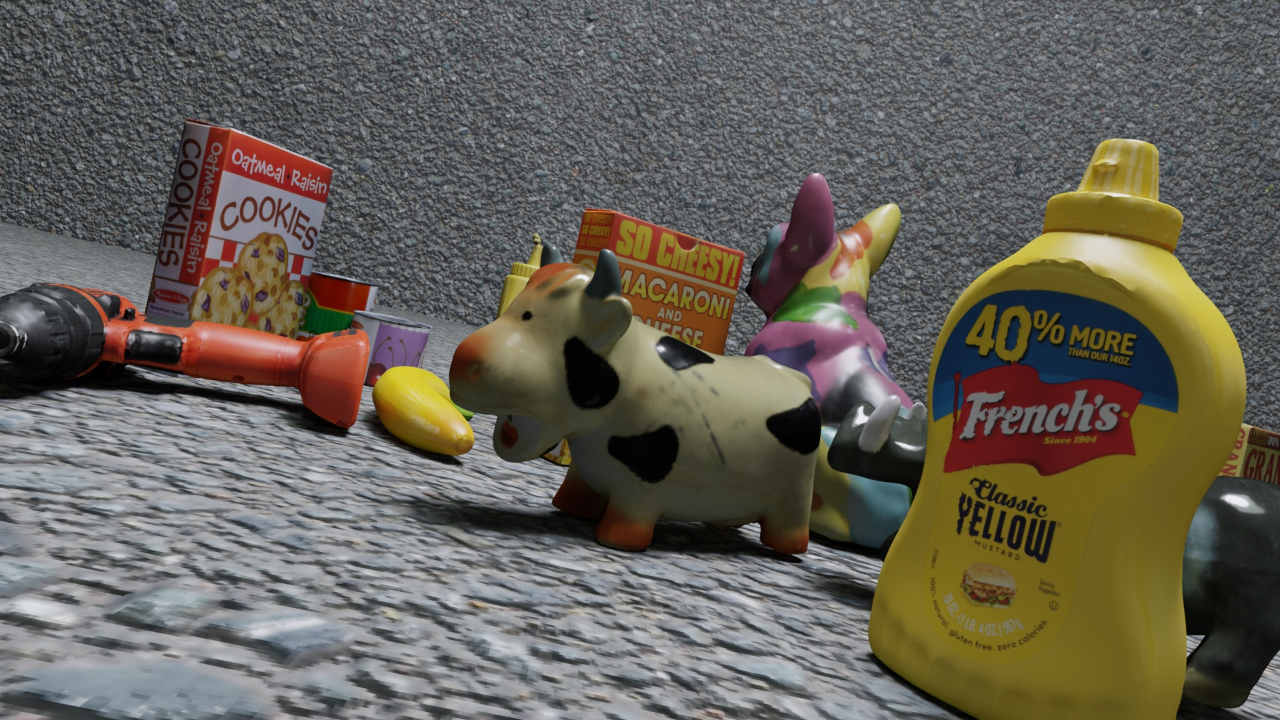
Question:
What are the five normalized (x, y) points between 0 and 1 in the image that outline the grasp plane for the granola bars box featuring a colorful design? Your answer should be as Grasp center: [], Left finger base: [], Right finger base: [], Left finger tip: [], Right finger tip: [].
Answer: Grasp center: [0.982812, 0.486111], Left finger base: [0.85625, 0.406944], Right finger base: [1.160156, 0.597222], Left finger tip: [0.813281, 0.586111], Right finger tip: [1.085938, 0.834722]